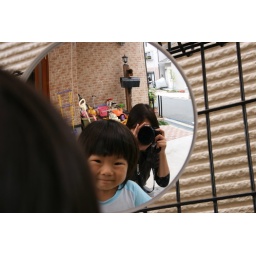
In front of the door in friend's house